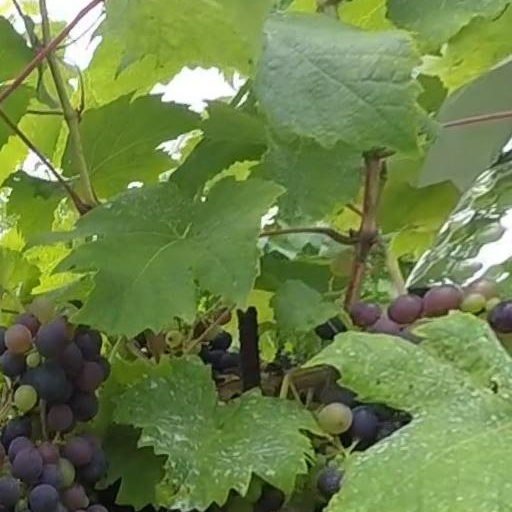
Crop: grape